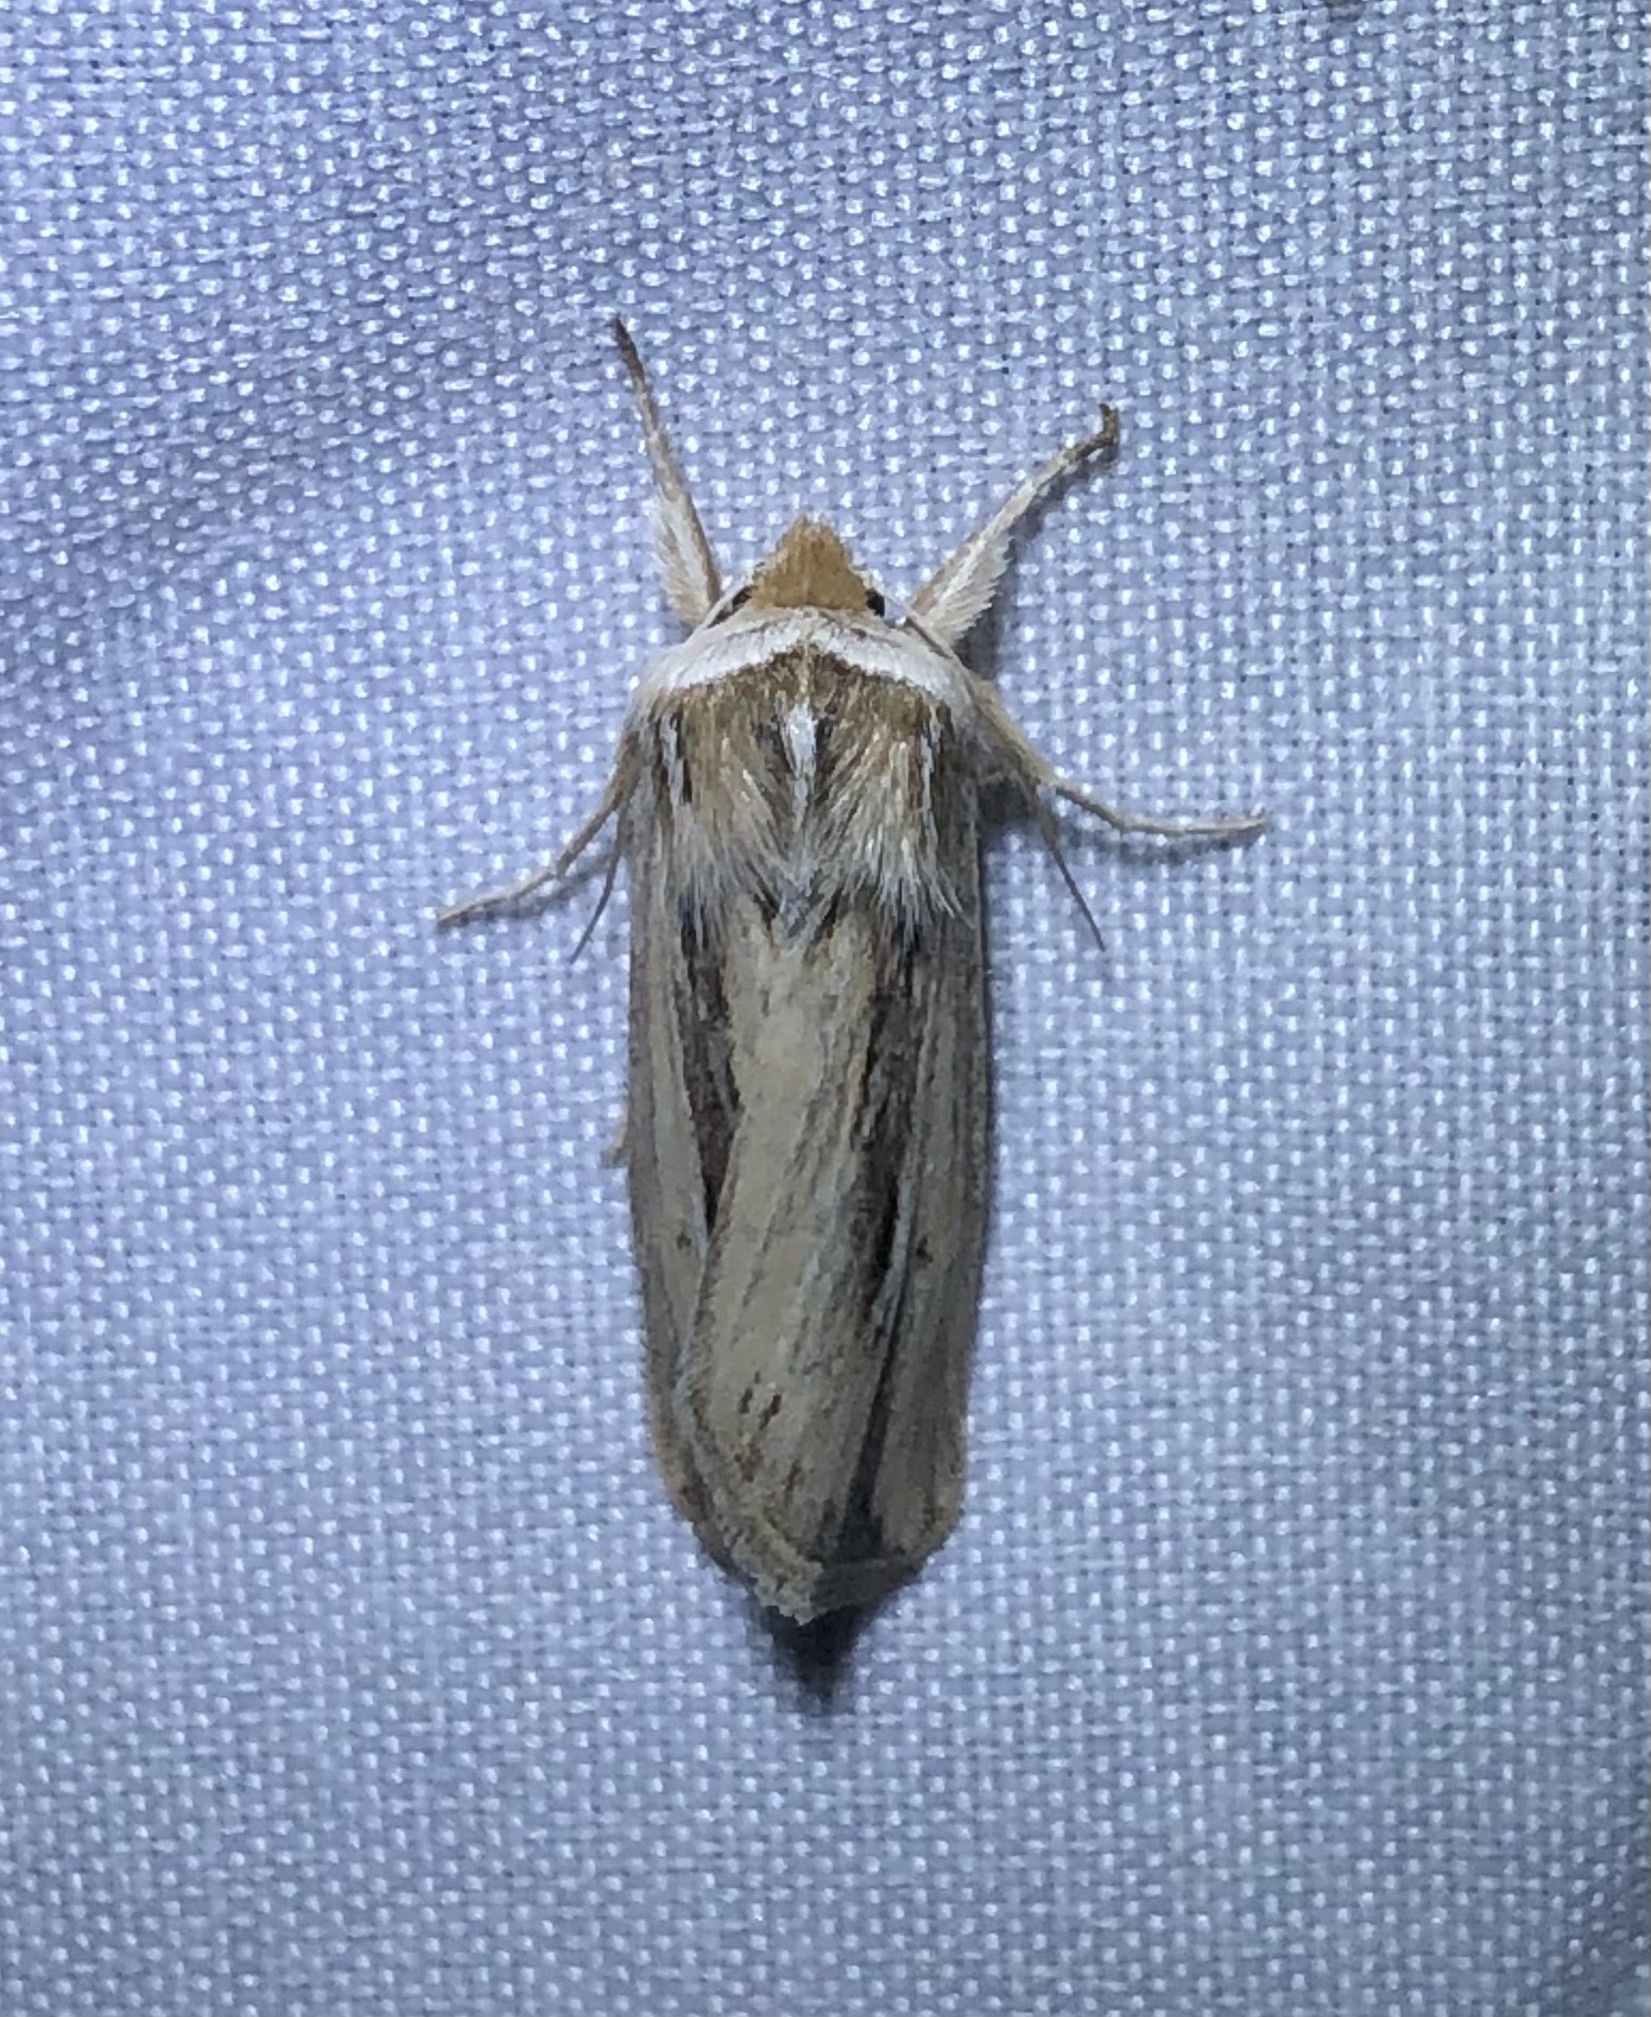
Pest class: wheathead_armyworm_Dargida_diffusa